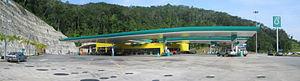
Petronas, acronyme de Petroliam Nasional Berhad, est une compagnie pétrolière malaisienne créée le 17 août 1974 dans le cadre de la Loi de 1965 sur les Sociétés. À l'époque, le gouvernement malaisien investit 3 millions de dollars américains pour la création de la société. La société est toujours détenue par le gouvernement malaisien ; elle est de fait une entreprise publique.